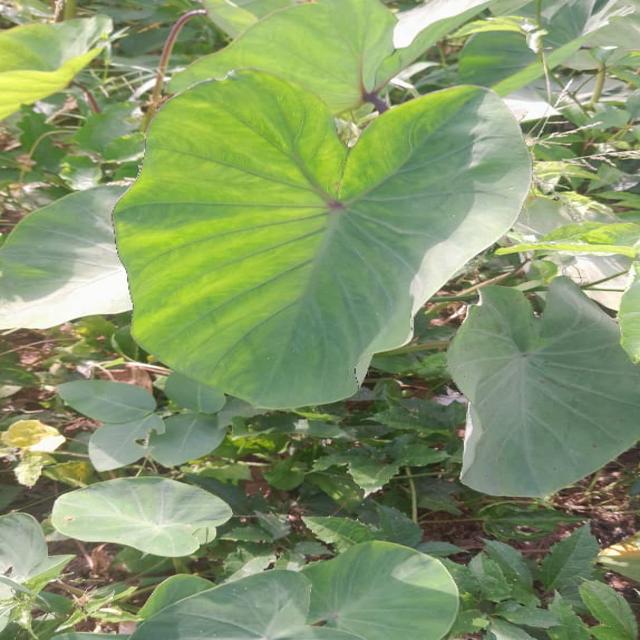
Label: Healthy